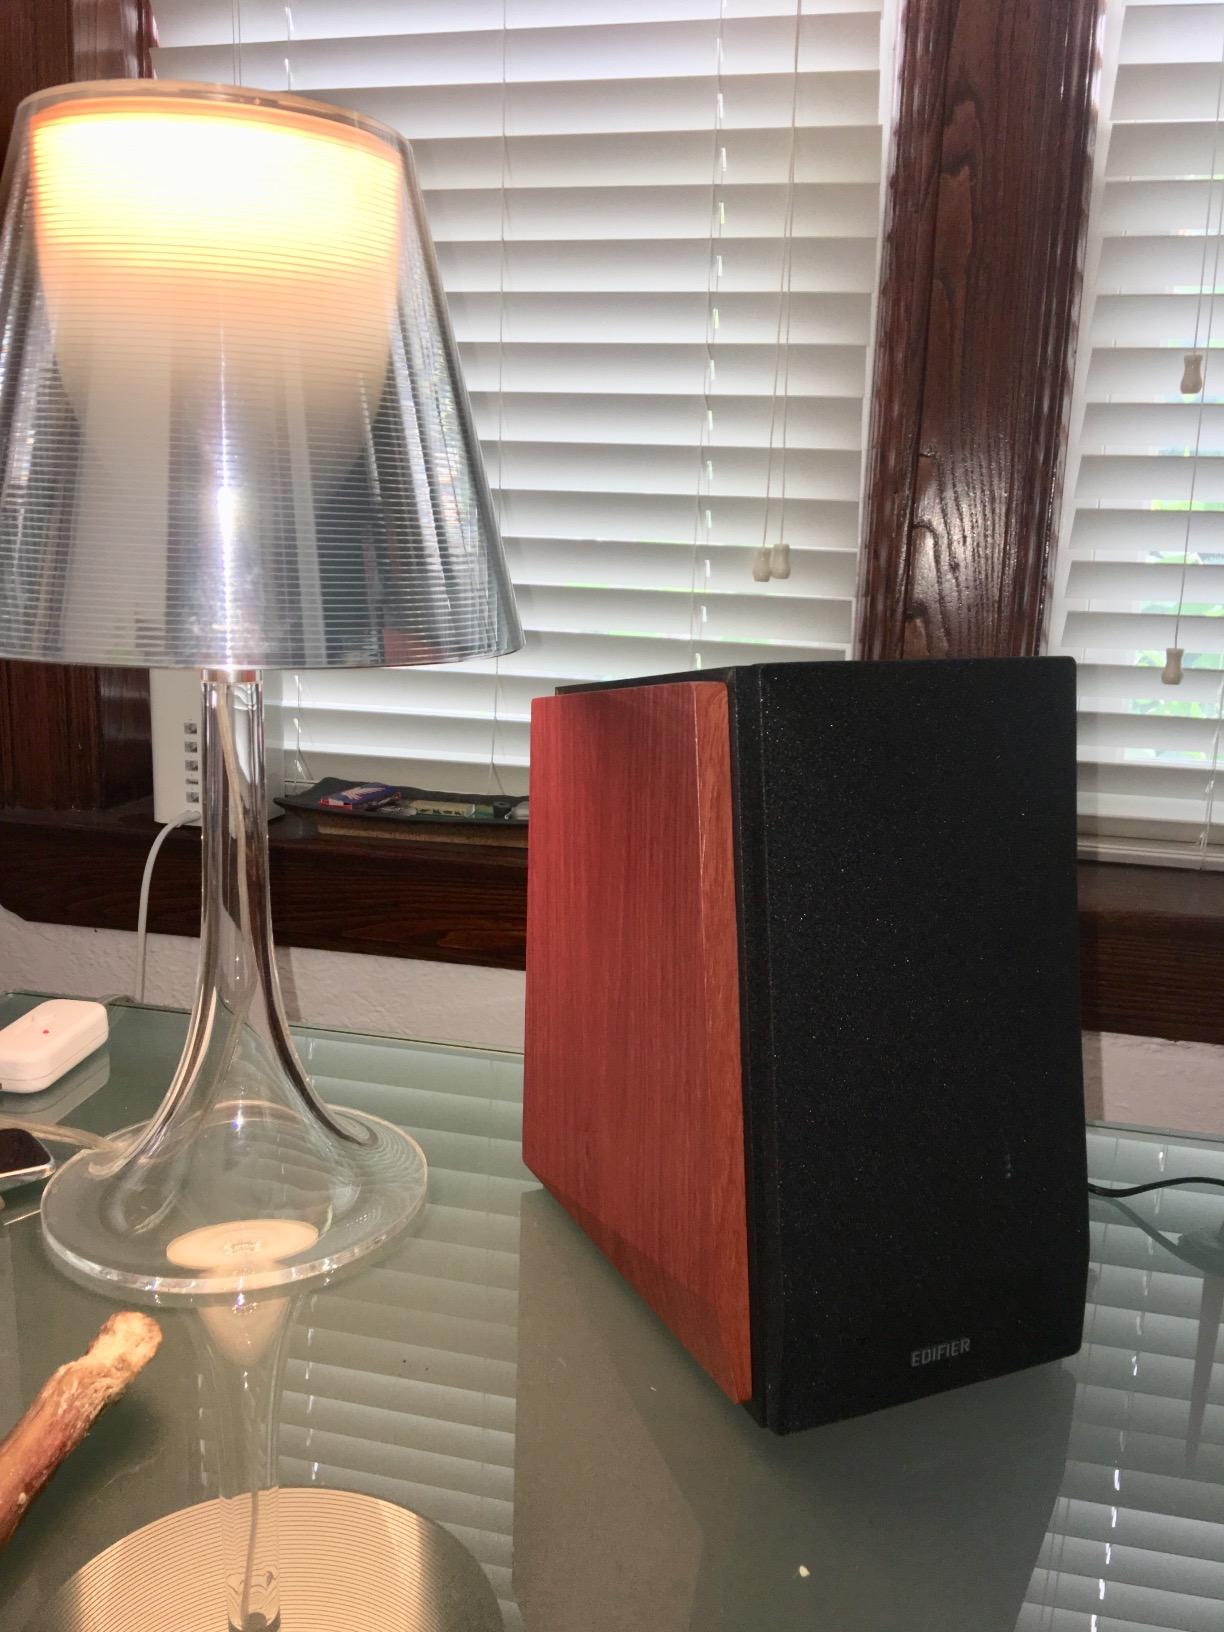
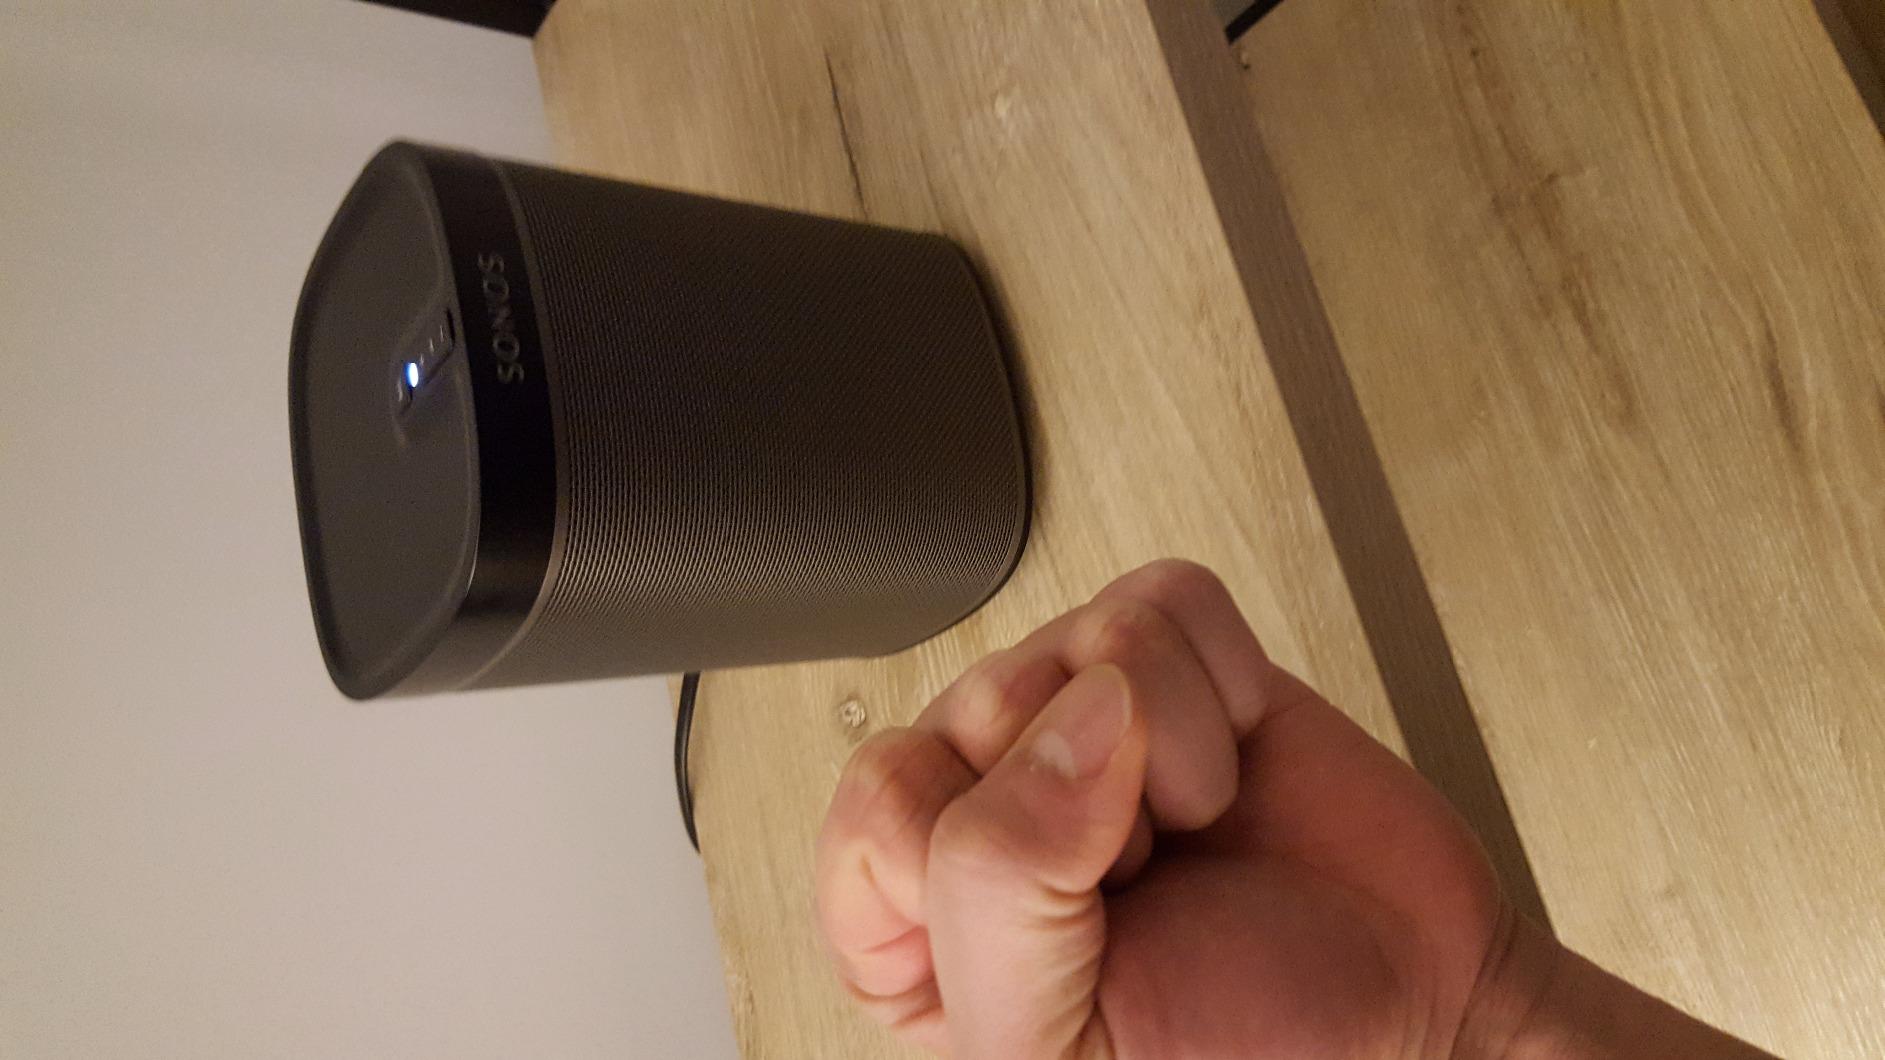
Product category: speaker
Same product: no